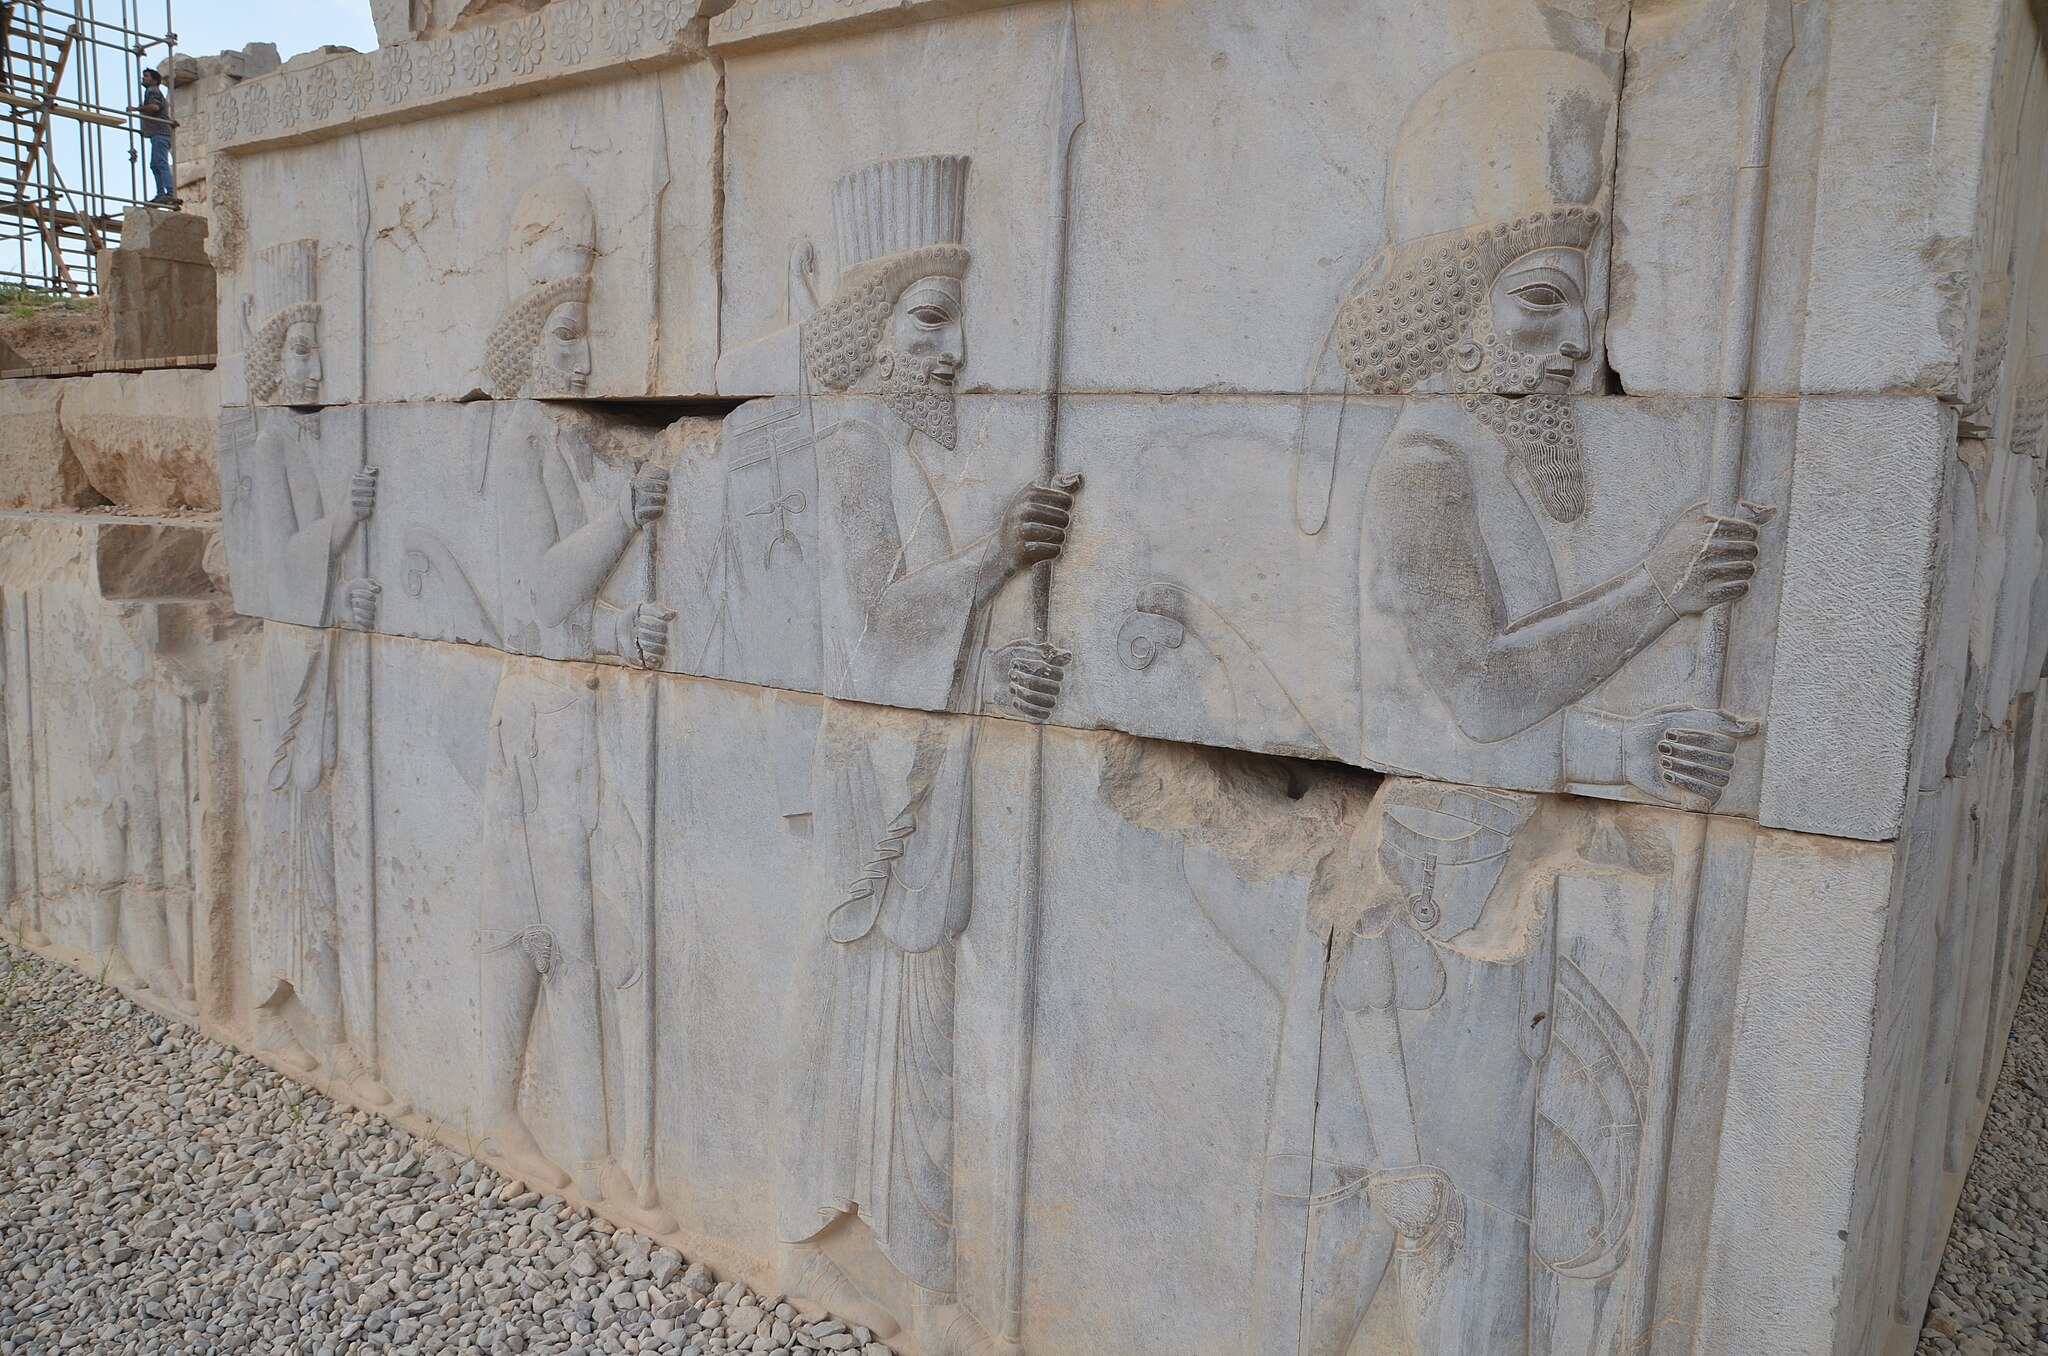
Title: Persepolis, Iran (32835997857)
Description: Persepolis, Iran
Date: 22 April 2019, 08:28 (according to Exif data)
Categories: Photographs by Carole Raddato, Reliefs of Achaemenid warriors in Persepolis, Flickr images reviewed by FlickreviewR 2, 2019 in Persepolis, Iran photographs taken on 2019-04-22, Northern staircase of Tripylon